FK Velež Mostar

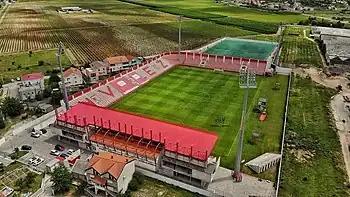
Stadion Rođeni, June 2021

On 15 March 1992, Velež would play their last ever game at the Bijeli Brijeg stadium; a 2–0 win versus FK Zemun. Shortly after the game the Siege of Mostar started, rendering football a dangerous and logistically impossible task. Velež were already on the way out of the Yugoslav First League due to Bosnia voting to leave Yugoslavia in an independence referendum at the beginning of the month, and to make matters worse due to Bosnia being independent, the ban on fascist clubs was lifted, which led to Zrinjski being refounded in 1992. After the war, a new municipality within Mostar called Jugozapad (eng. "Southwest") awarded the Bijeli Brijeg stadium to Zrinjski, which would lead to controversy for the next few years. Zrinjski had positioned themselves as a club specifically for Croats, which led to a large number of Velež's supporters abandoning them (Velež were a multiethnic club for all of their history, including players of Bosniak, Serb and Croat origin). Velež didn't play another game until 1994, when they were placed in the "Zenica Group" of the 1994–95 First League of Bosnia and Herzegovina, a wartime cuplike competition. Velež lost their first game 3–0 to Slaven Živinice and things didn't improve, they lost their next 2 games and exited the competition along with NK Đerzelez as the only 2 teams who lost all of their games.